Ach wie flüchtig, ach wie nichtig, BWV 26

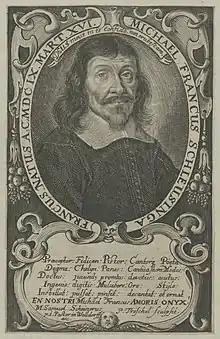
Michael Franck, author of the hymn's text and melody

(Ah, how fleeting, ah how insignificant), 26, is a church cantata by Johann Sebastian Bach. He composed the chorale cantata in Leipzig for the 24th Sunday after Trinity and first performed it on 19 November 1724.